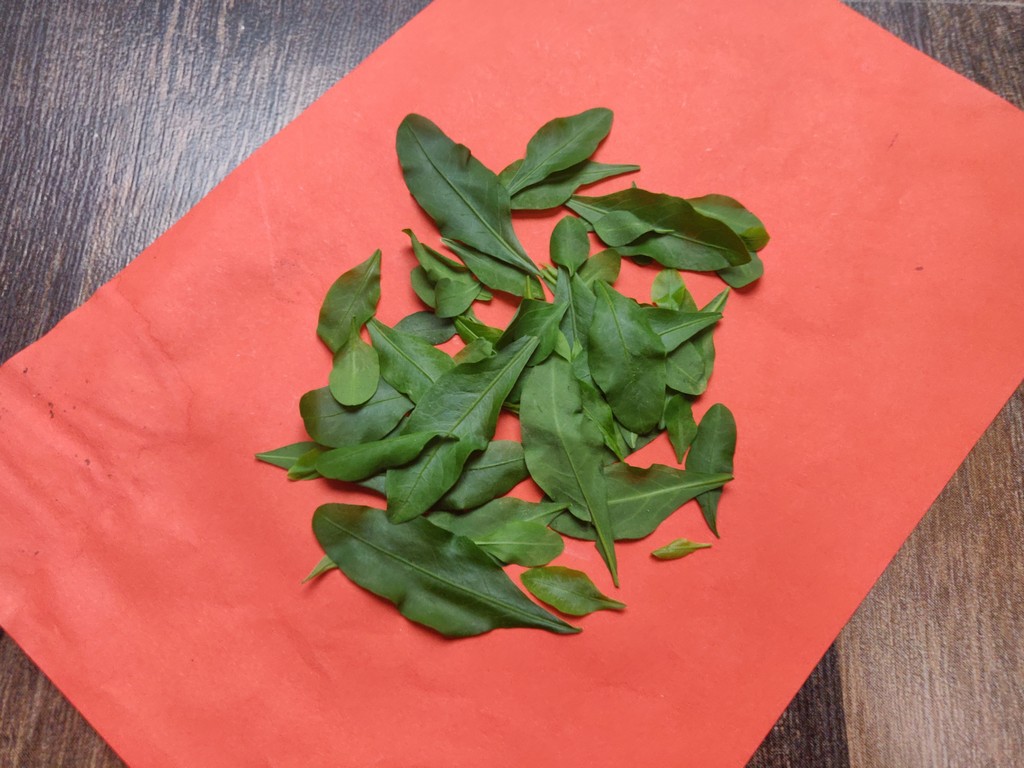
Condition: Healthy
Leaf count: multiple
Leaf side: unknown